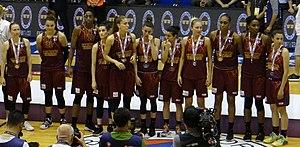
Université du Proche-Orient, précédemment Gelistienler, est le club de basket-ball féminin de l’université du Proche-Orient de Nicosie-Nord.